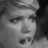
Emotion: surprise